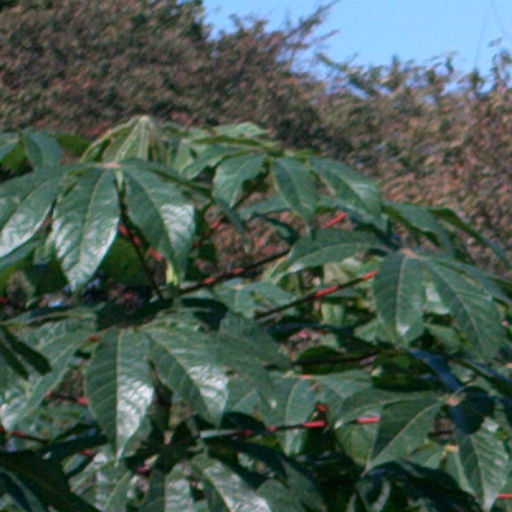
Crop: cassava